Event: Nepal Earthquake
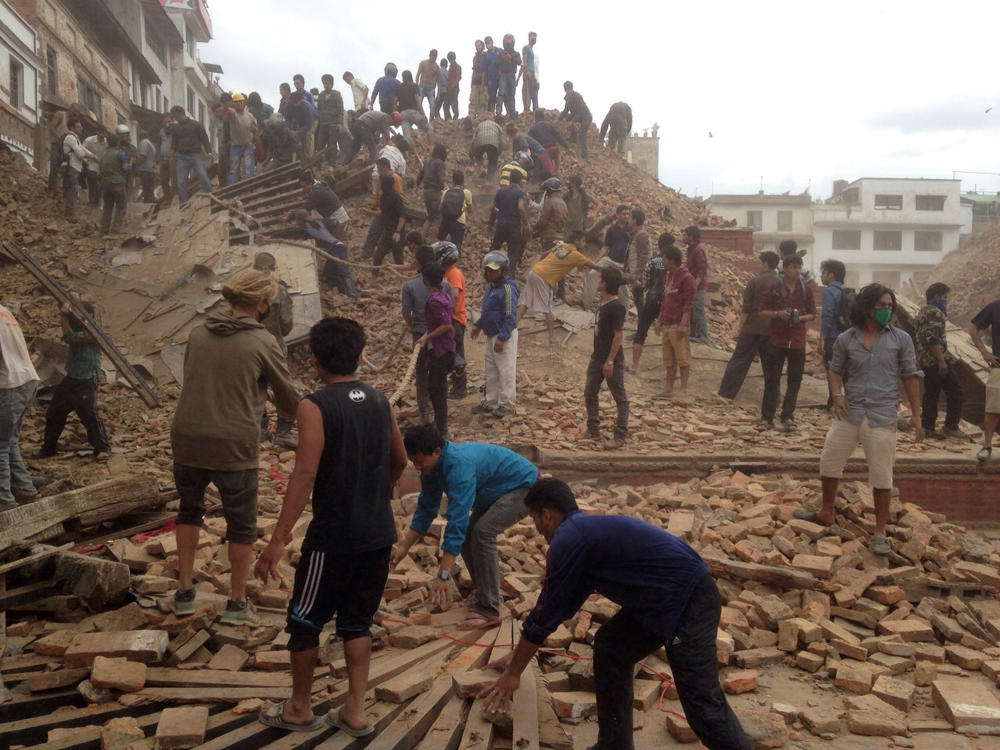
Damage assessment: damage